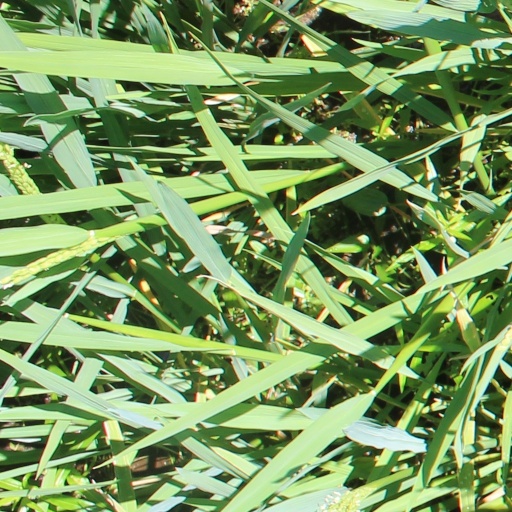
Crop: rice